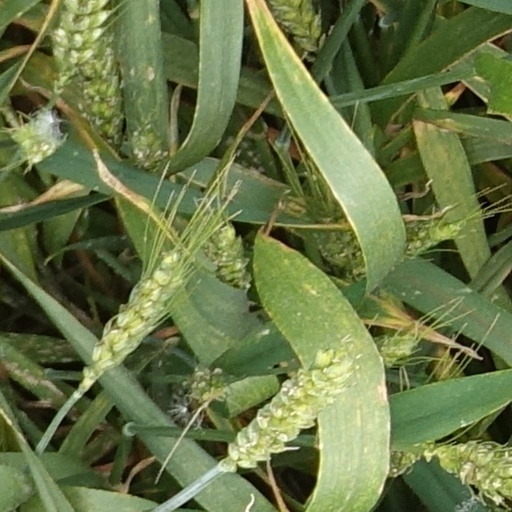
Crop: wheat